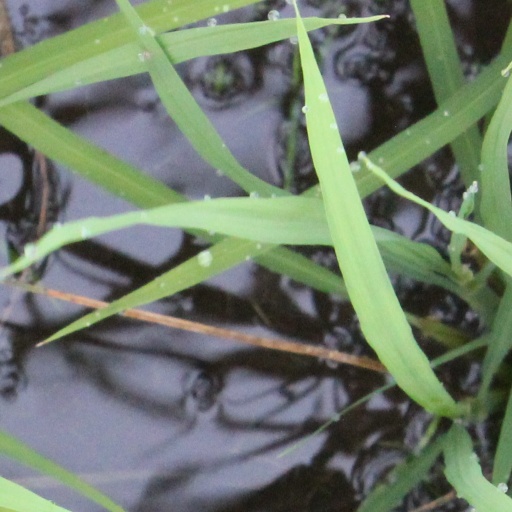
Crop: rice